Stimulant

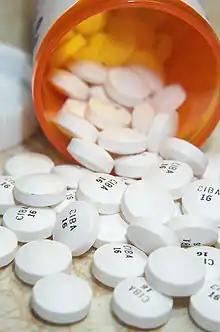
Ritalin: 20 mg sustained-release (SR) tablets

Stimulants (also known as central nervous system stimulants, or psychostimulants, or colloquially as uppers) are a class of drugs that increase alertness. They are used for various purposes, such as enhancing attention, motivation, cognition, mood, and physical performance. Some stimulants occur naturally, while others are exclusively synthetic. Common stimulants include caffeine, nicotine, amphetamines, cocaine, methylphenidate, and modafinil. Stimulants may be subject to varying forms of regulation, or outright prohibition, depending on jurisdiction.